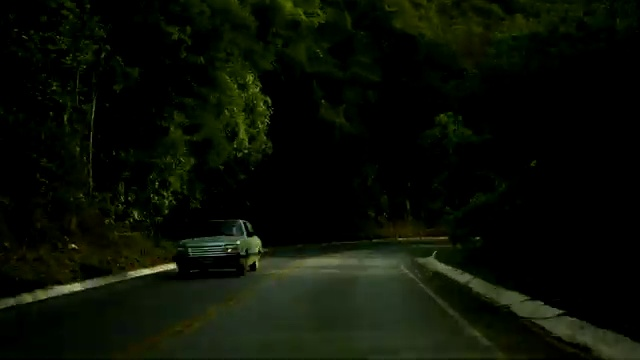
Fire: no
Smoke: no